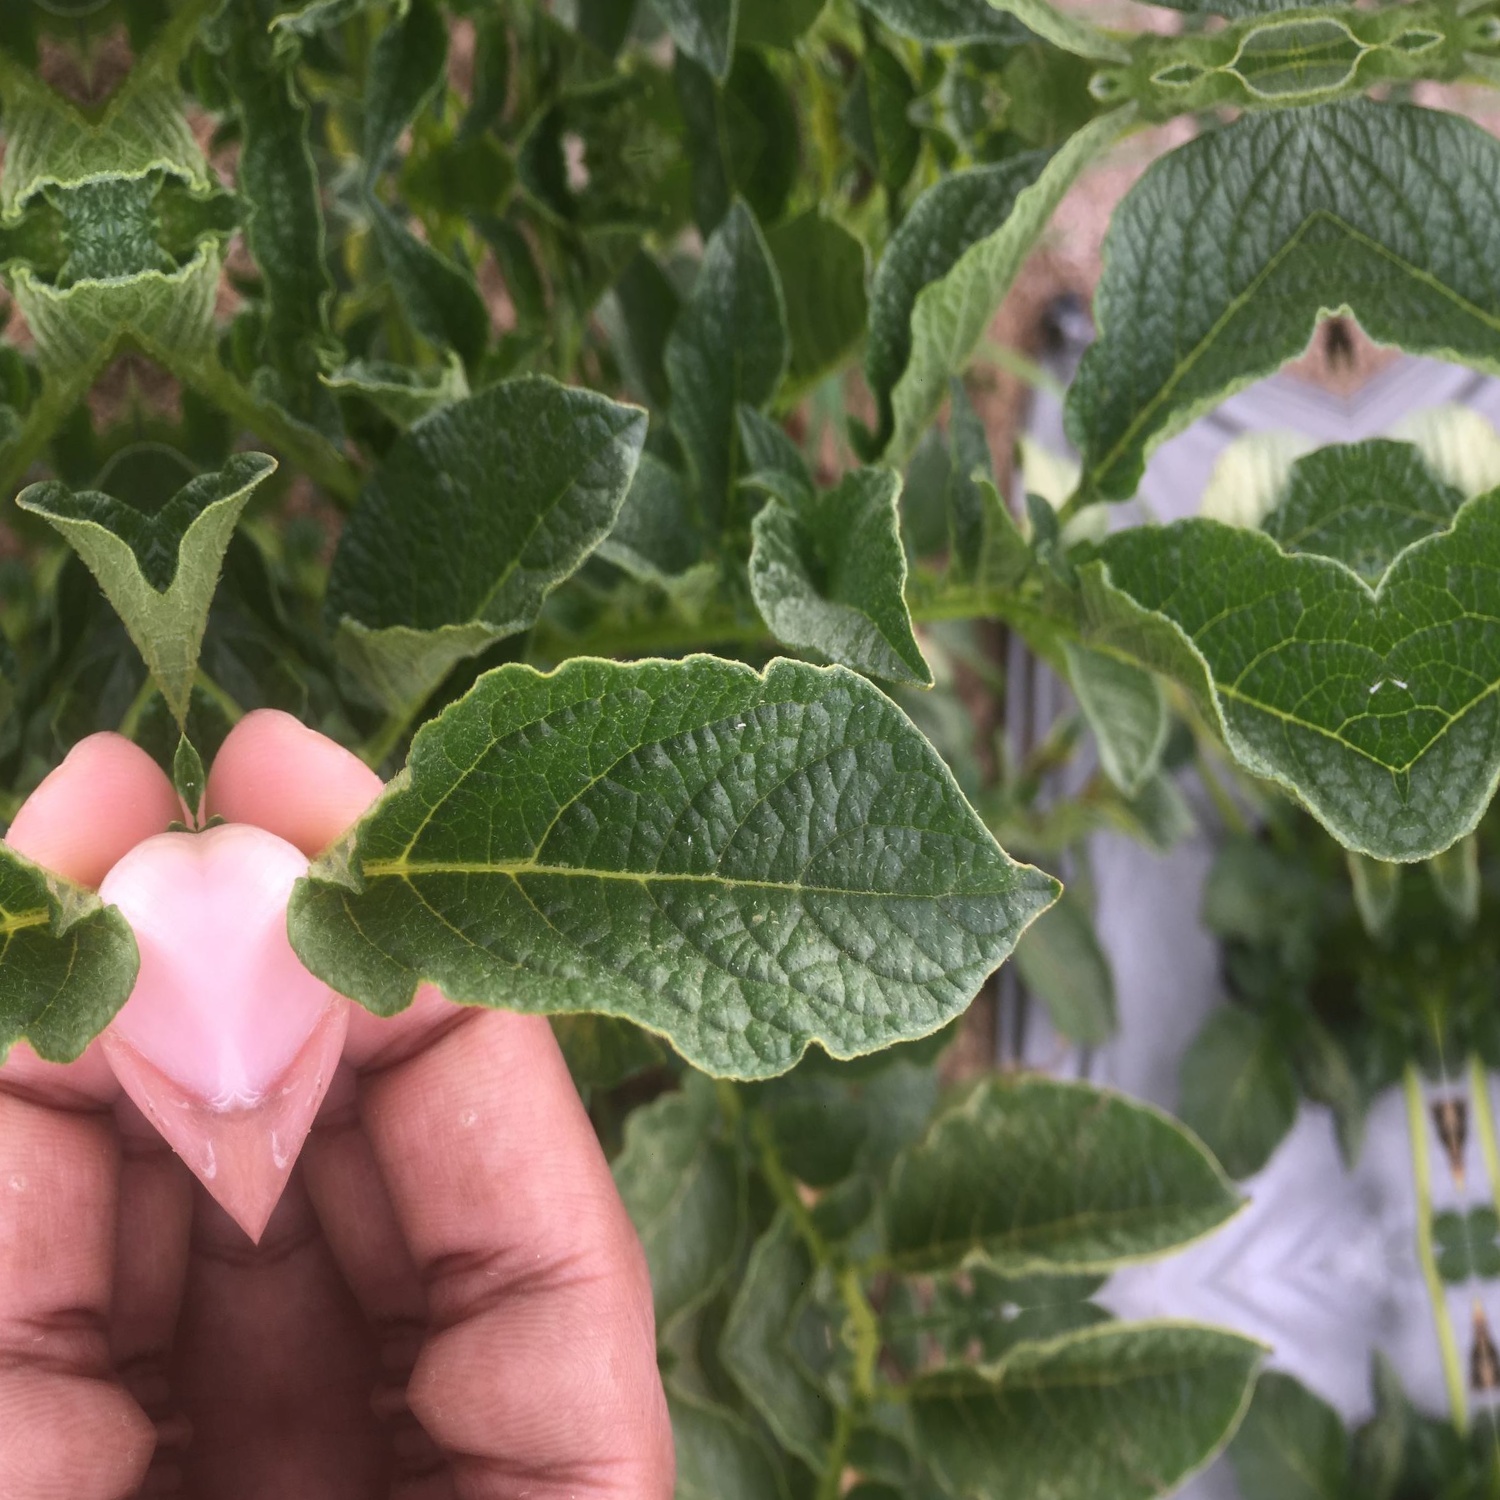
Etiqueta: Virus